History of California

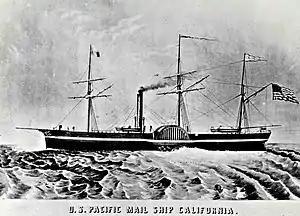
SS California (1848), the first paddle steamer to steam between Panama City and San Francisco, as part of the Pacific Mail Steamship Company.

The Pueblo de San Jose was chosen as the first state capital (Article XI Sec. 1). Soon after the election they set up a provisional state government that set up the counties, elected a governor, senators, and representatives, and operated for ten months prior to statehood. As agreed to in the Compromise of 1850, Congress passed the California Statehood Act on September 9, 1850.